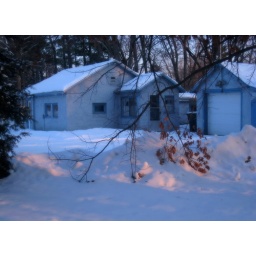
Last bit of light by the little blue house